Rudy Gestede

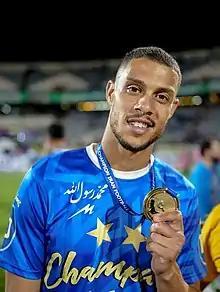
Gestede with Esteghlal in 2022

Rudy Philippe Michel Camille Gestede (born 10 October 1988) is a former professional footballer who played as a striker. He is currently head of football operations at Blackburn Rovers.